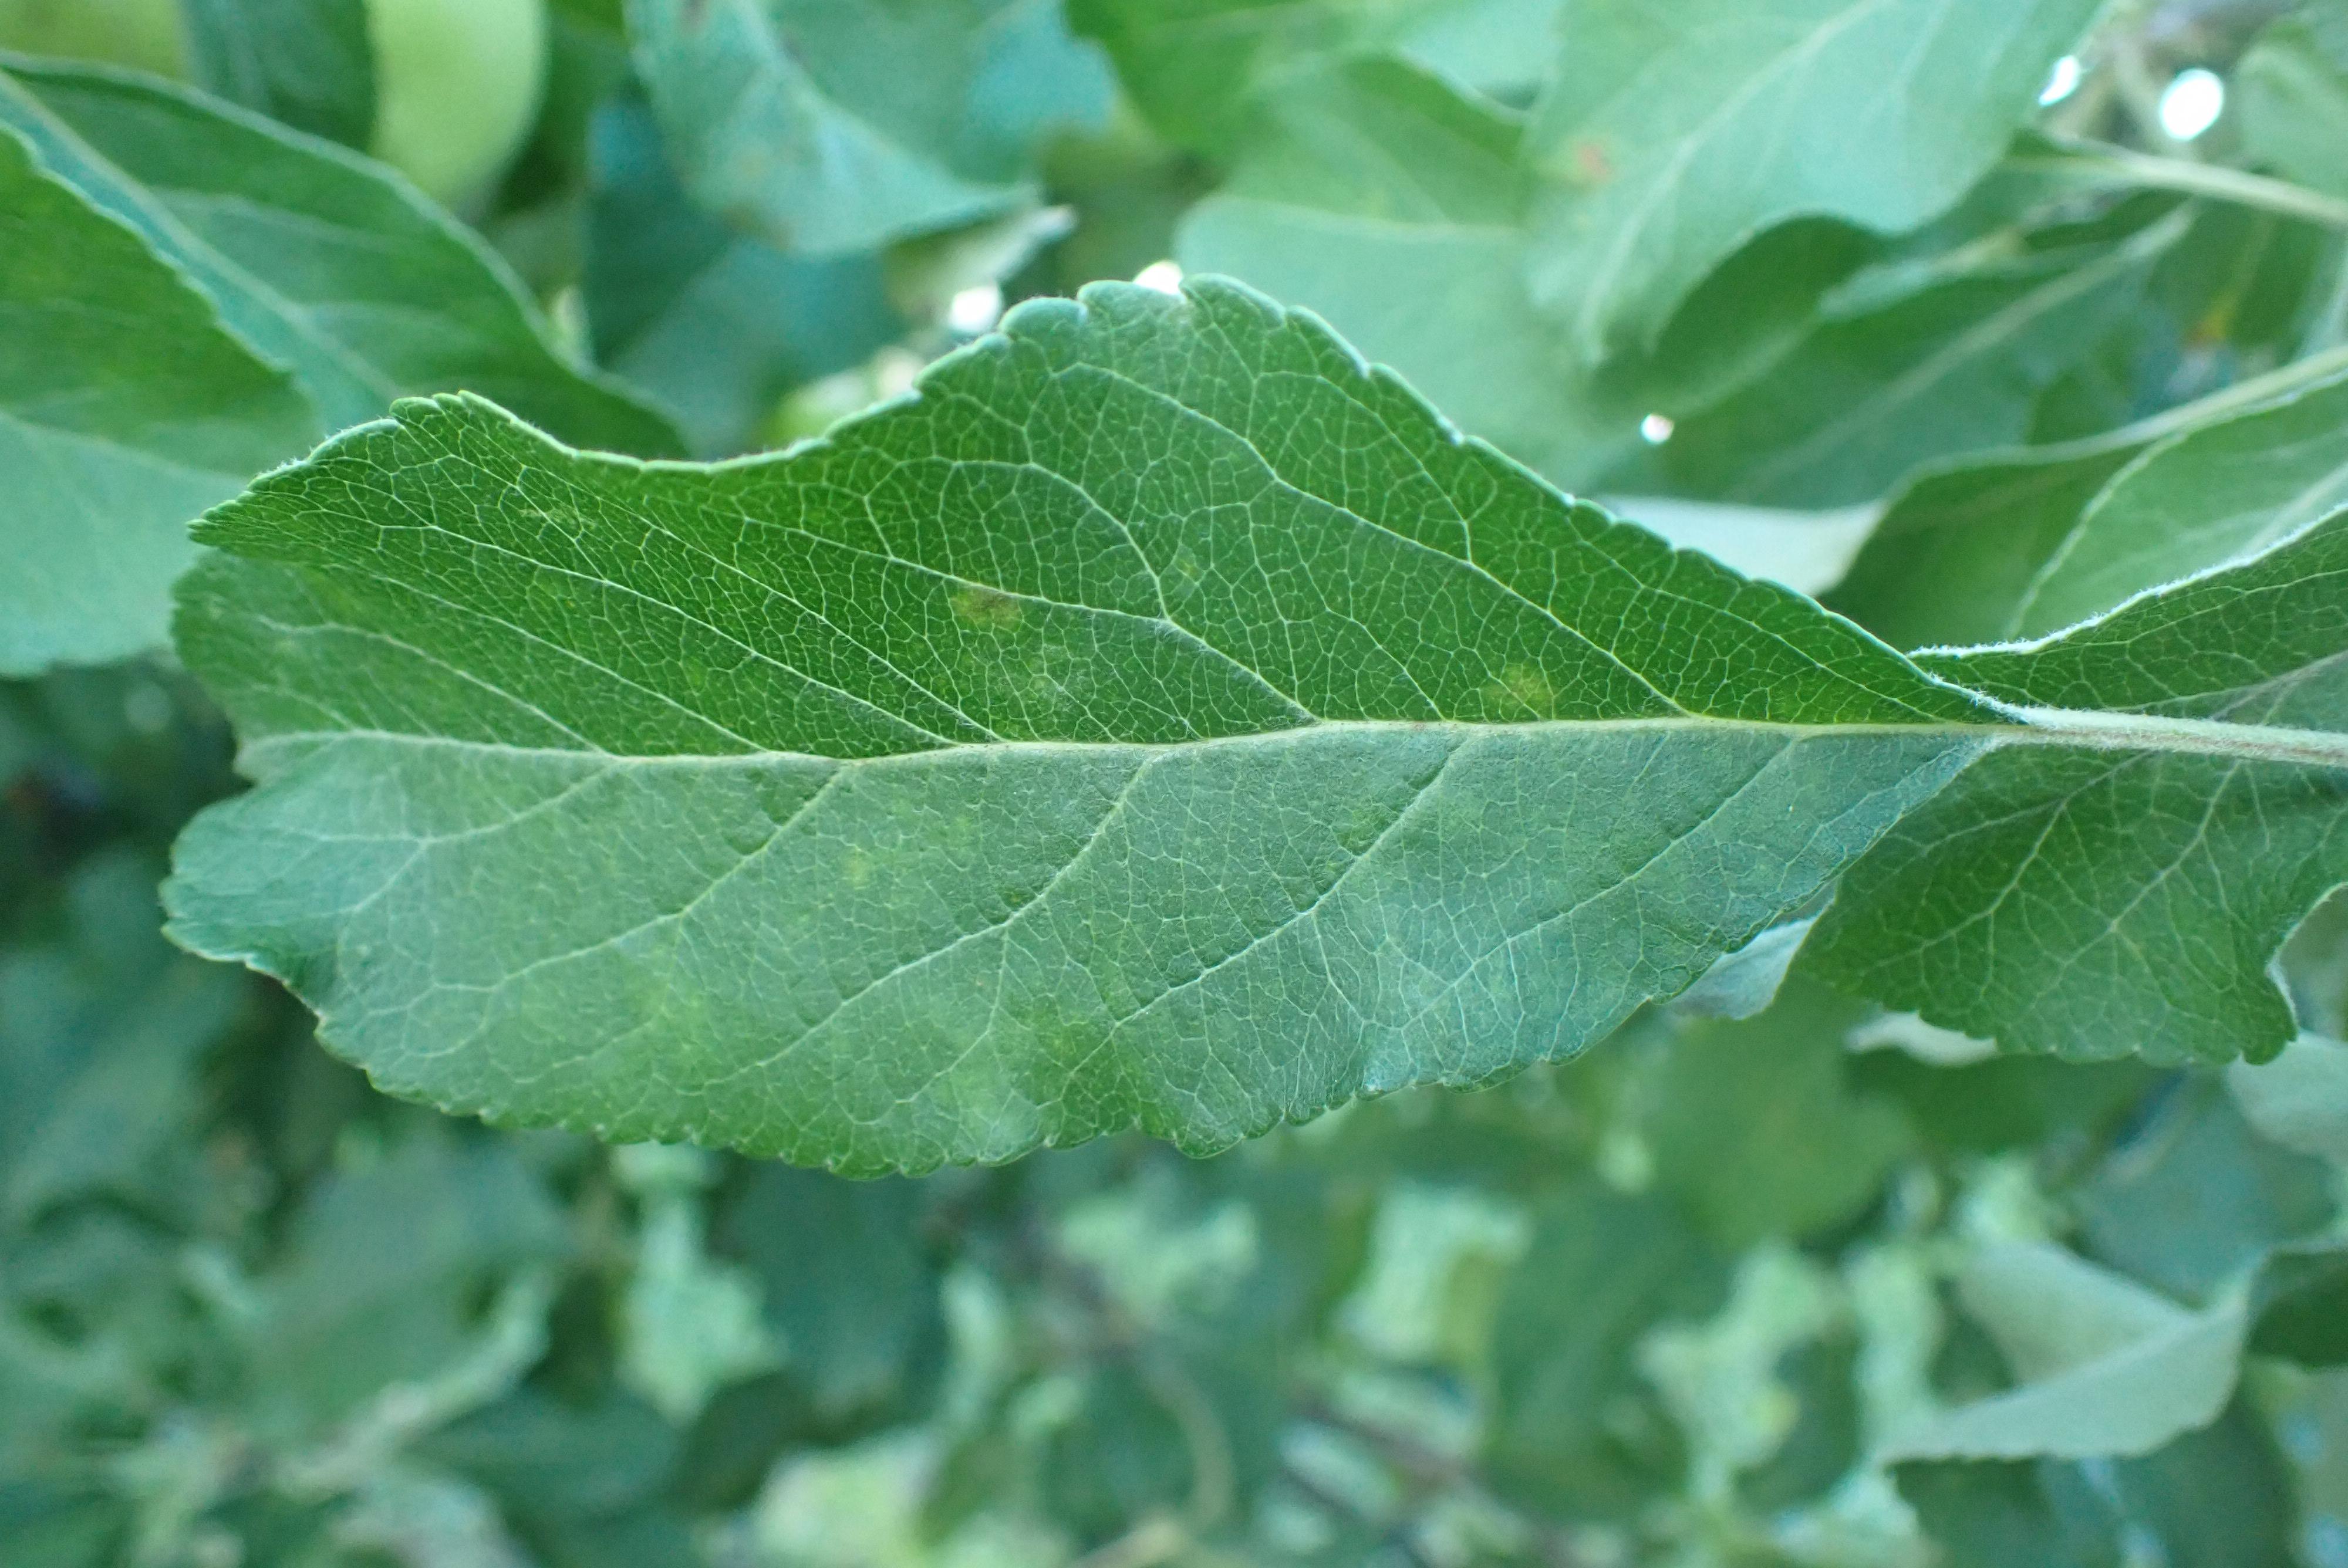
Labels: scab